Try Some, Buy Some

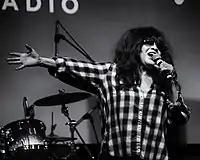
Ronnie performing at the 2014 Fest for Beatles Fans, four years after the song's reissue on the Apple Records compilation ""

"Try Some, Buy Some" remained out of print for almost 40 years, until its reissue on the 2010 Apple compilation "". In the ensuing years, Ronnie filed for divorce in 1973 and resumed her career that year by playing live dates with a new line-up of the Ronettes and recording for Buddah Records.